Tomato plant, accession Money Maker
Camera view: vertical (180 deg); turntable rotation: 240 degrees
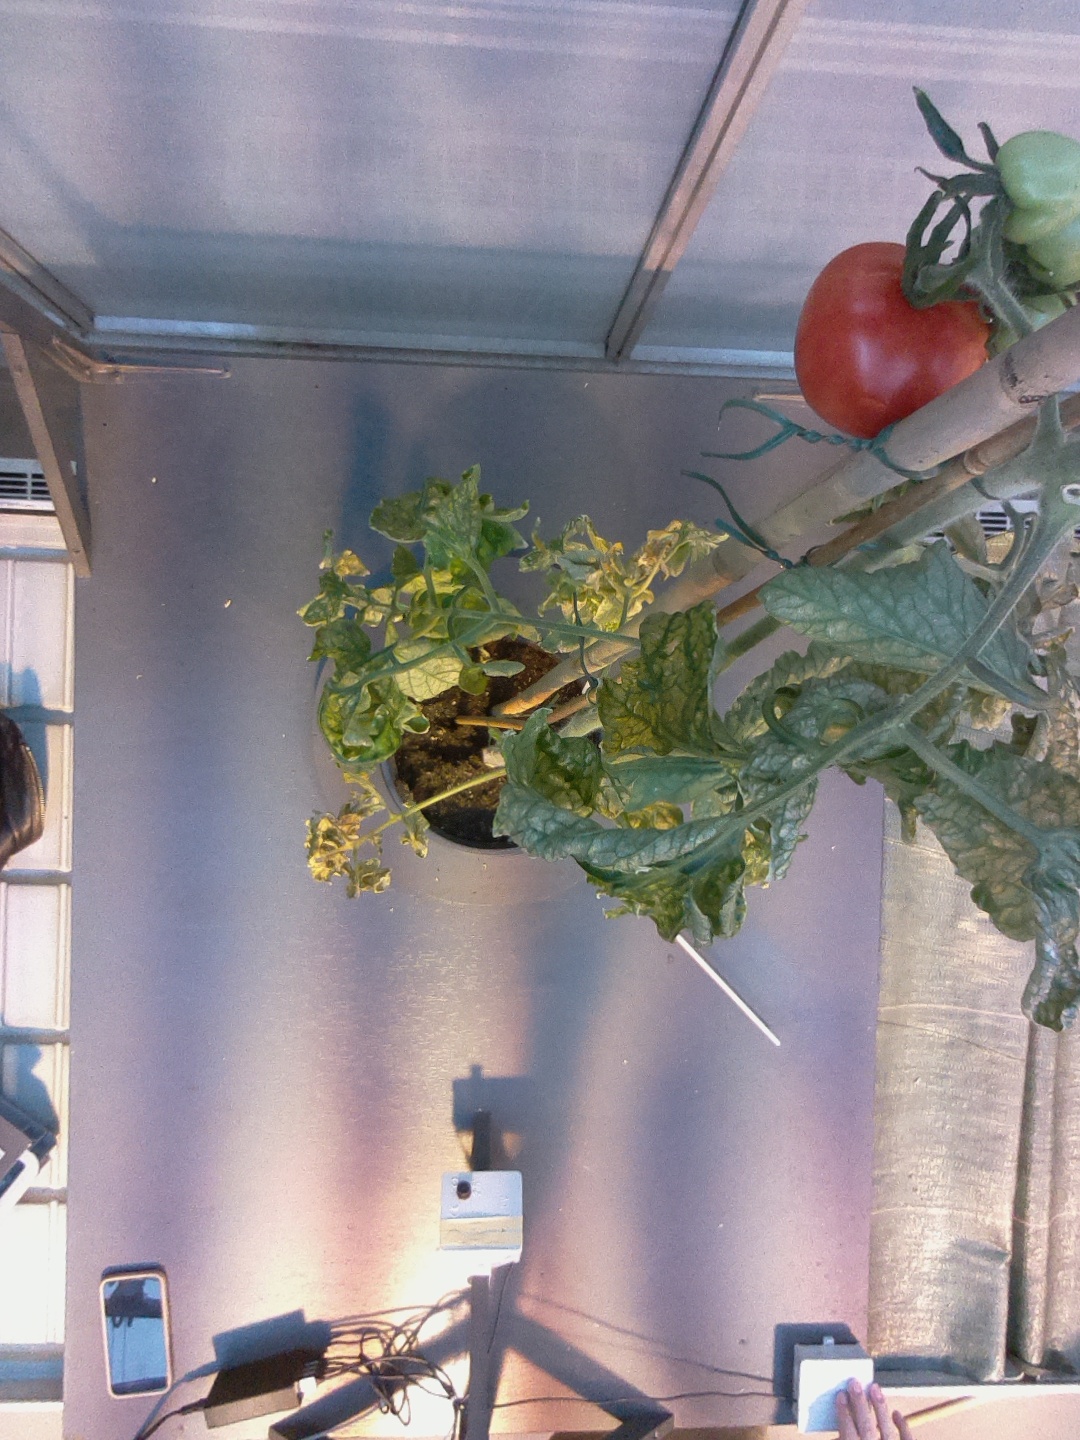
BBCH growth stage 80: fruits start showing typical ripe color (orange -> red)